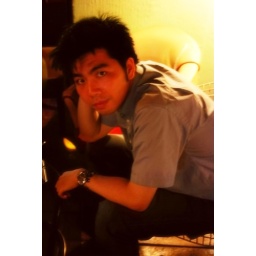
Taken by Emily Chang  @Sofa ,a famous lounge bar in Eastern district of Taipei ,Taiwan